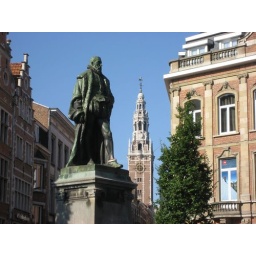
Statue of Justus Lipsius and the clock tower of the university library at the Katholieke Universiteit Leuven in Leuven, Belgium